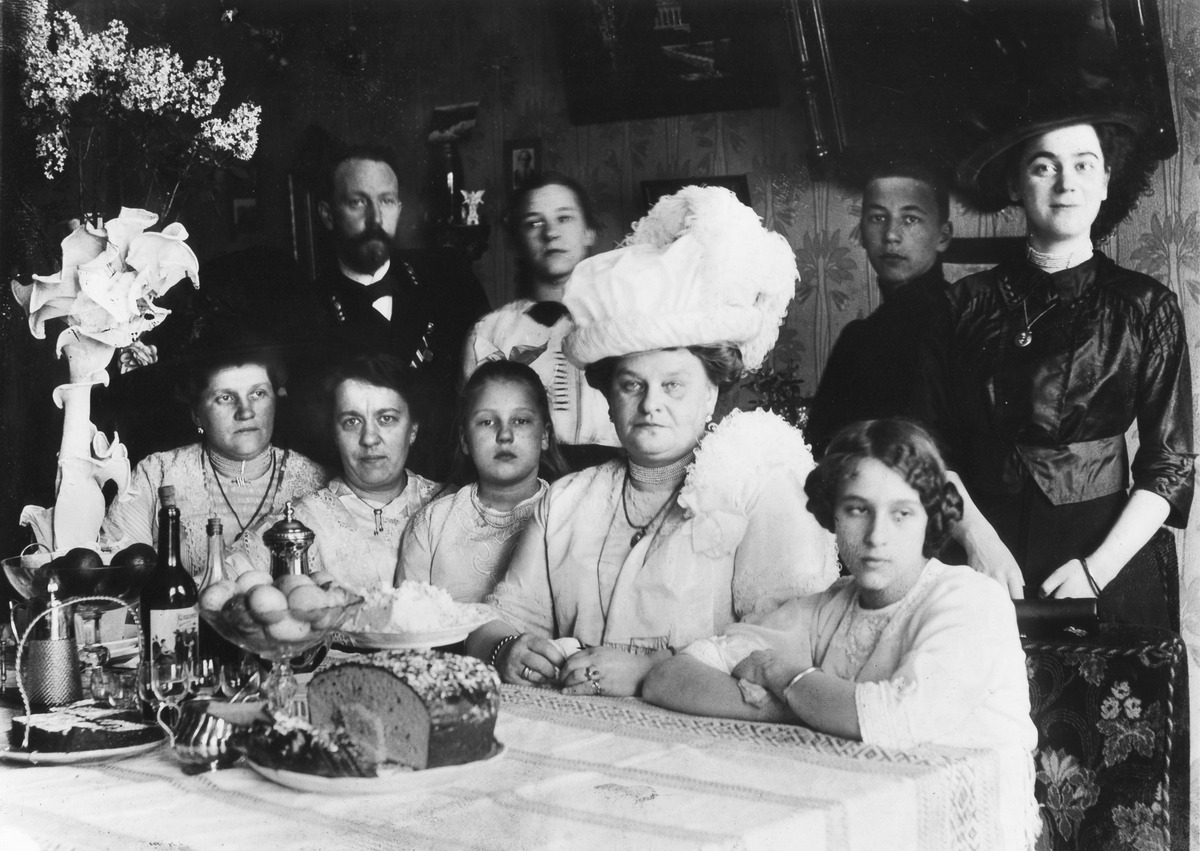
Matrosoffin kauppiassukua pääsiäispöydässä
sisällön kuvaus: Matrosoffin kauppiassukua pääsiäispöydässä. Pöydällä  on kulits-leipä, sen yläpuolella jo melkein syöty pasha ja toisessa maljassa värjättyjä kananmunia, kaikki perinteisiä pääsiäisherkkuja. Edessä keskellä tyttönä Lidia (Lila) Nikolajevna

Matrosova,

Igorin äidinäiti Aleksandra iso hattu päässä ja edessä oikealla nuorena Sofia Nikolajevna Matrosova, Igorin äiti. mustavalkoinen
Ajankohta: kuvausaika 1800 -luvun loppu
Aiheet: venäläiset, venäläisyys, ortodoksit, kauppiaat, huvilat, sukulaisuussuhteet, kattaukset, vuotuisjuhlat pääsiäinen, juhlaruuat